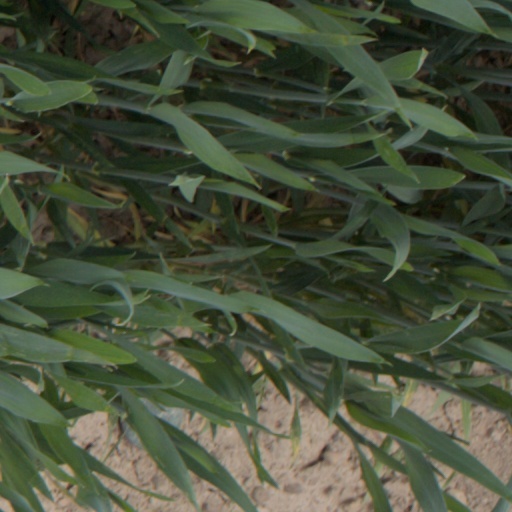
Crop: wheat